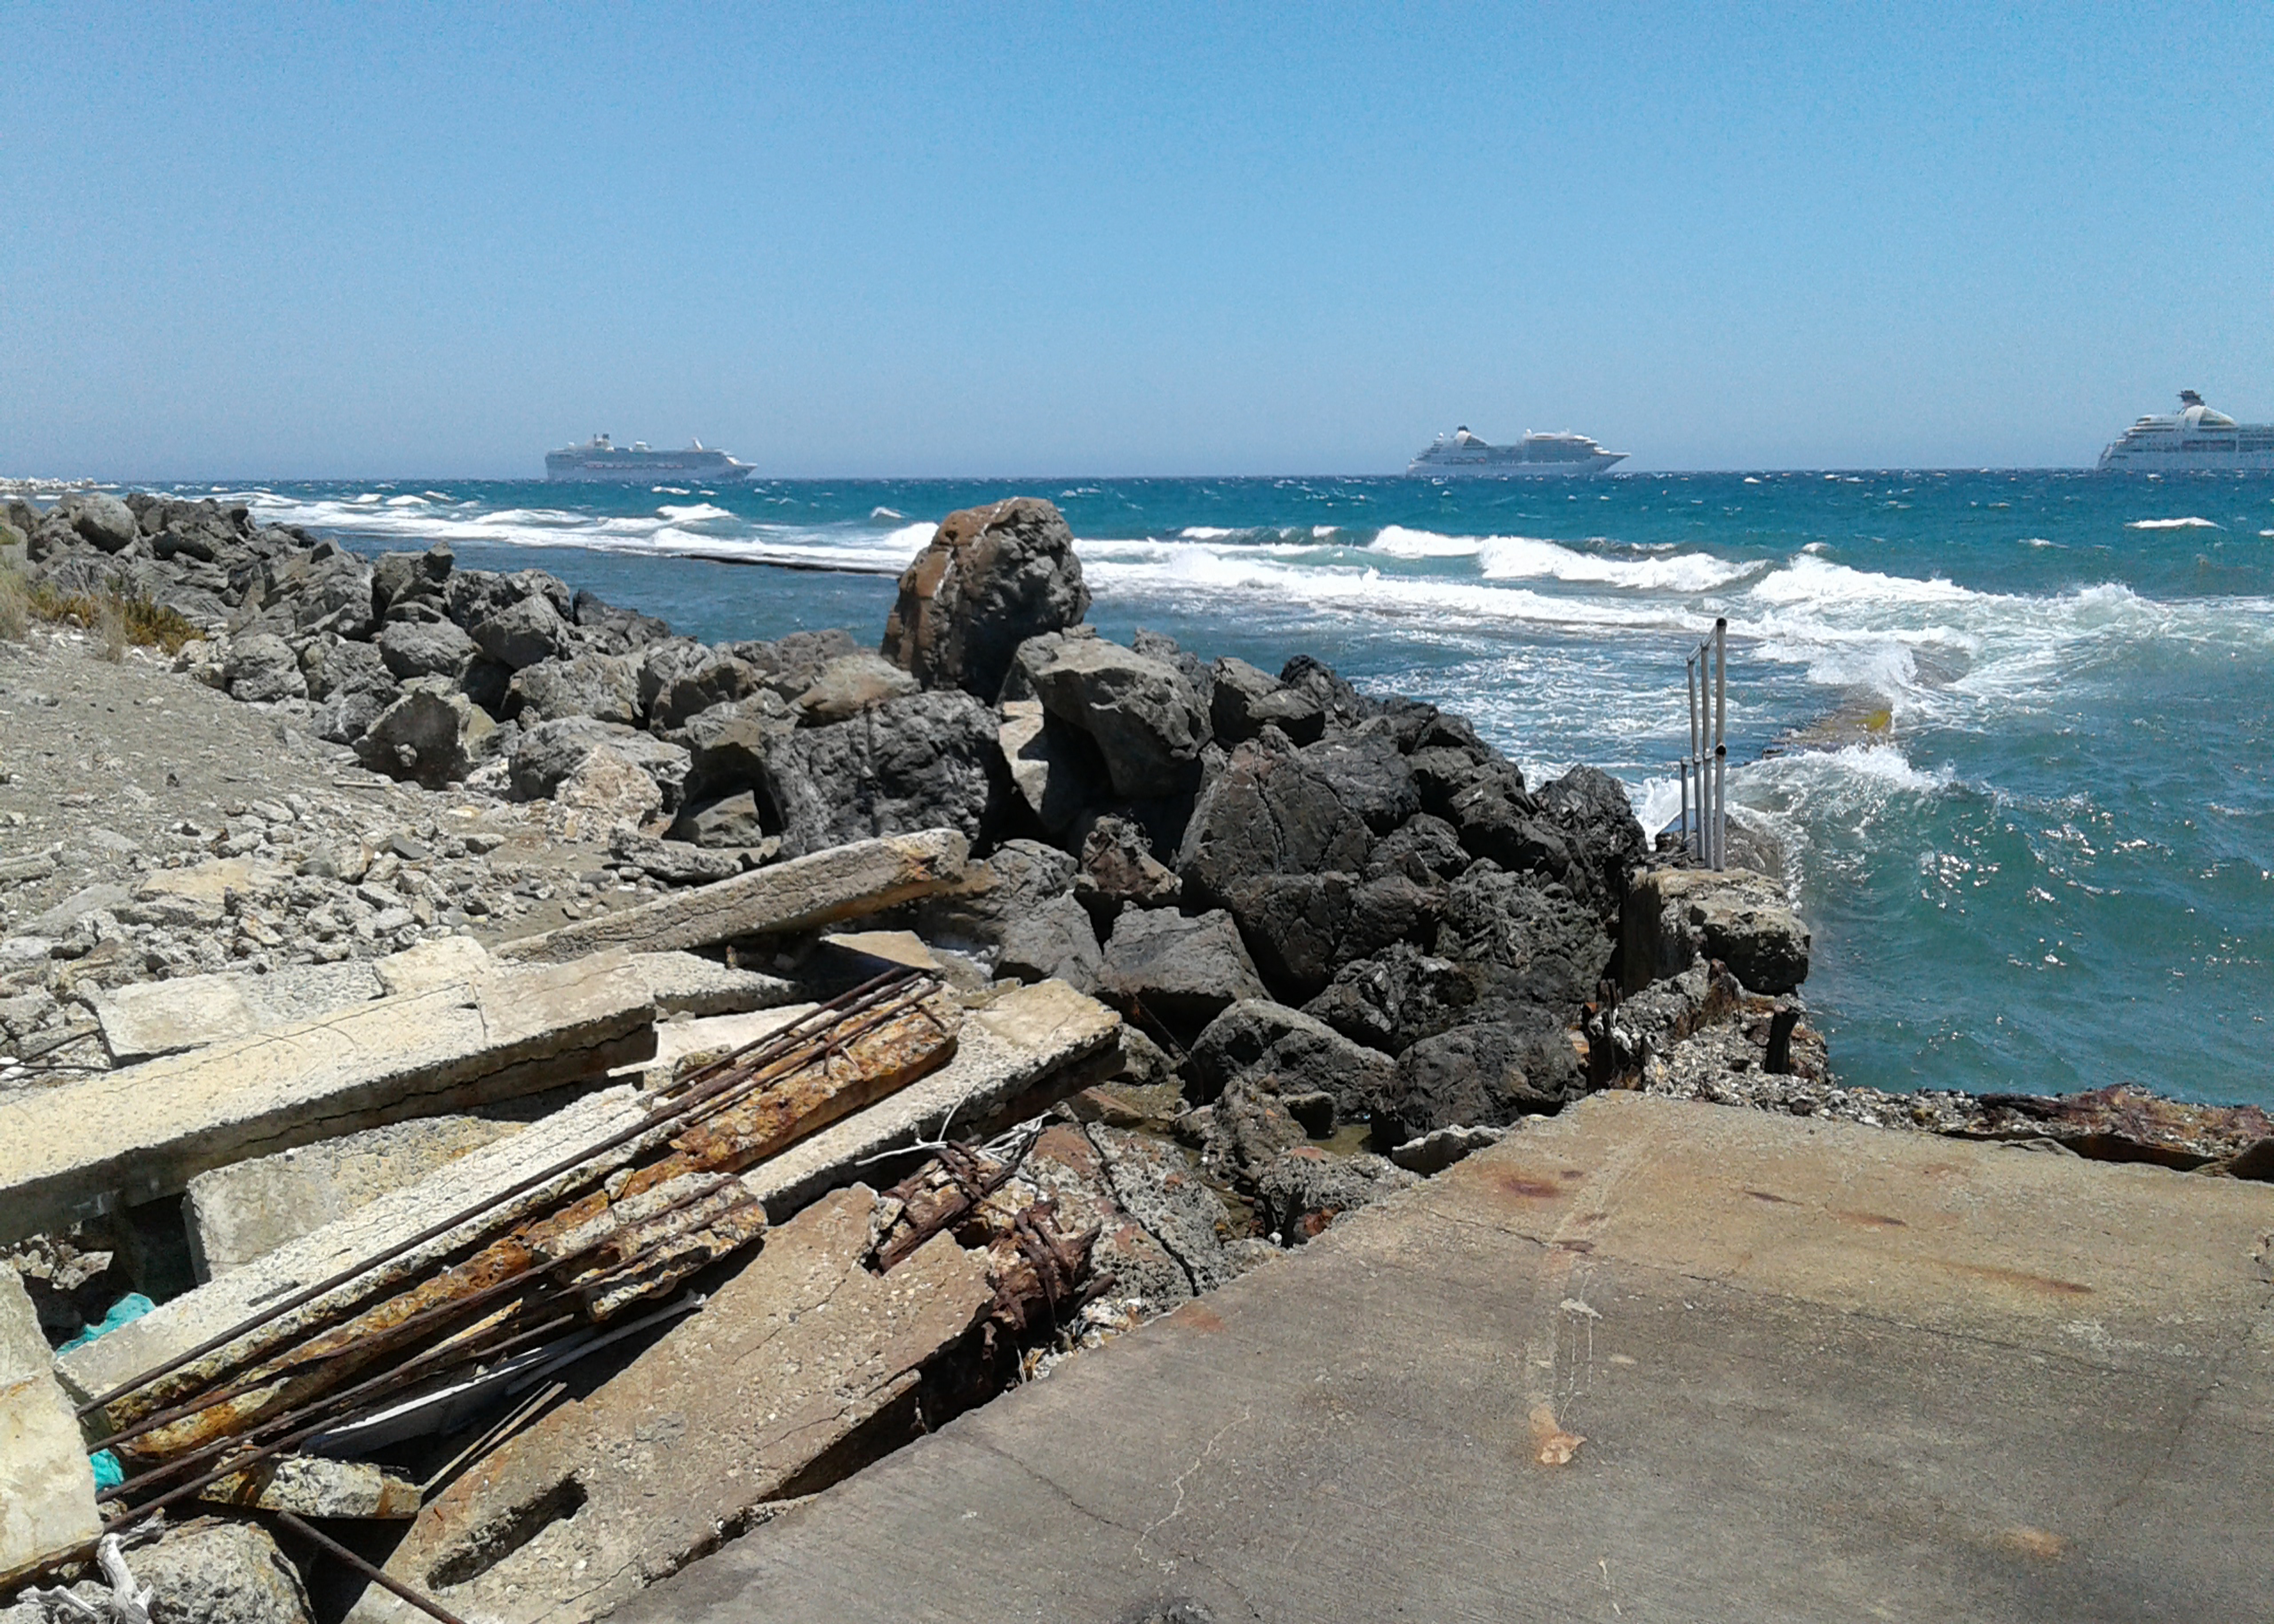
sky, sea, rocks, concrete, metal, rust, waves, wave, water, stones, boat, azure, wood, coastal and oceanic landforms, beach, horizon, landscape, wind wave, sand, bedrock, shore, rock, ocean, coast, tropics, bay, sound, trunk, tree, lumber, cape, headland, driftwood, lake, inlet, soil, natural material, vacation, tide